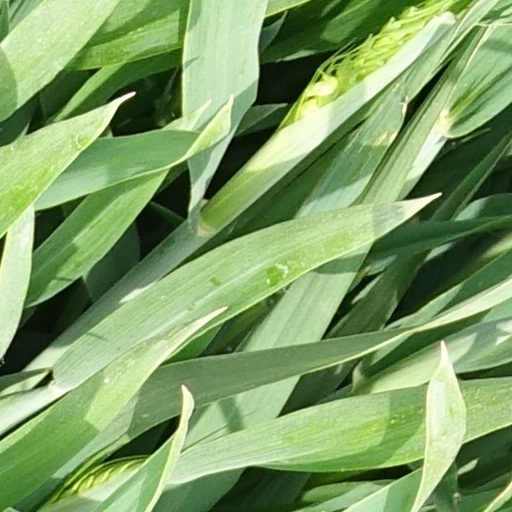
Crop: wheat